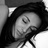
Emotion: neutral